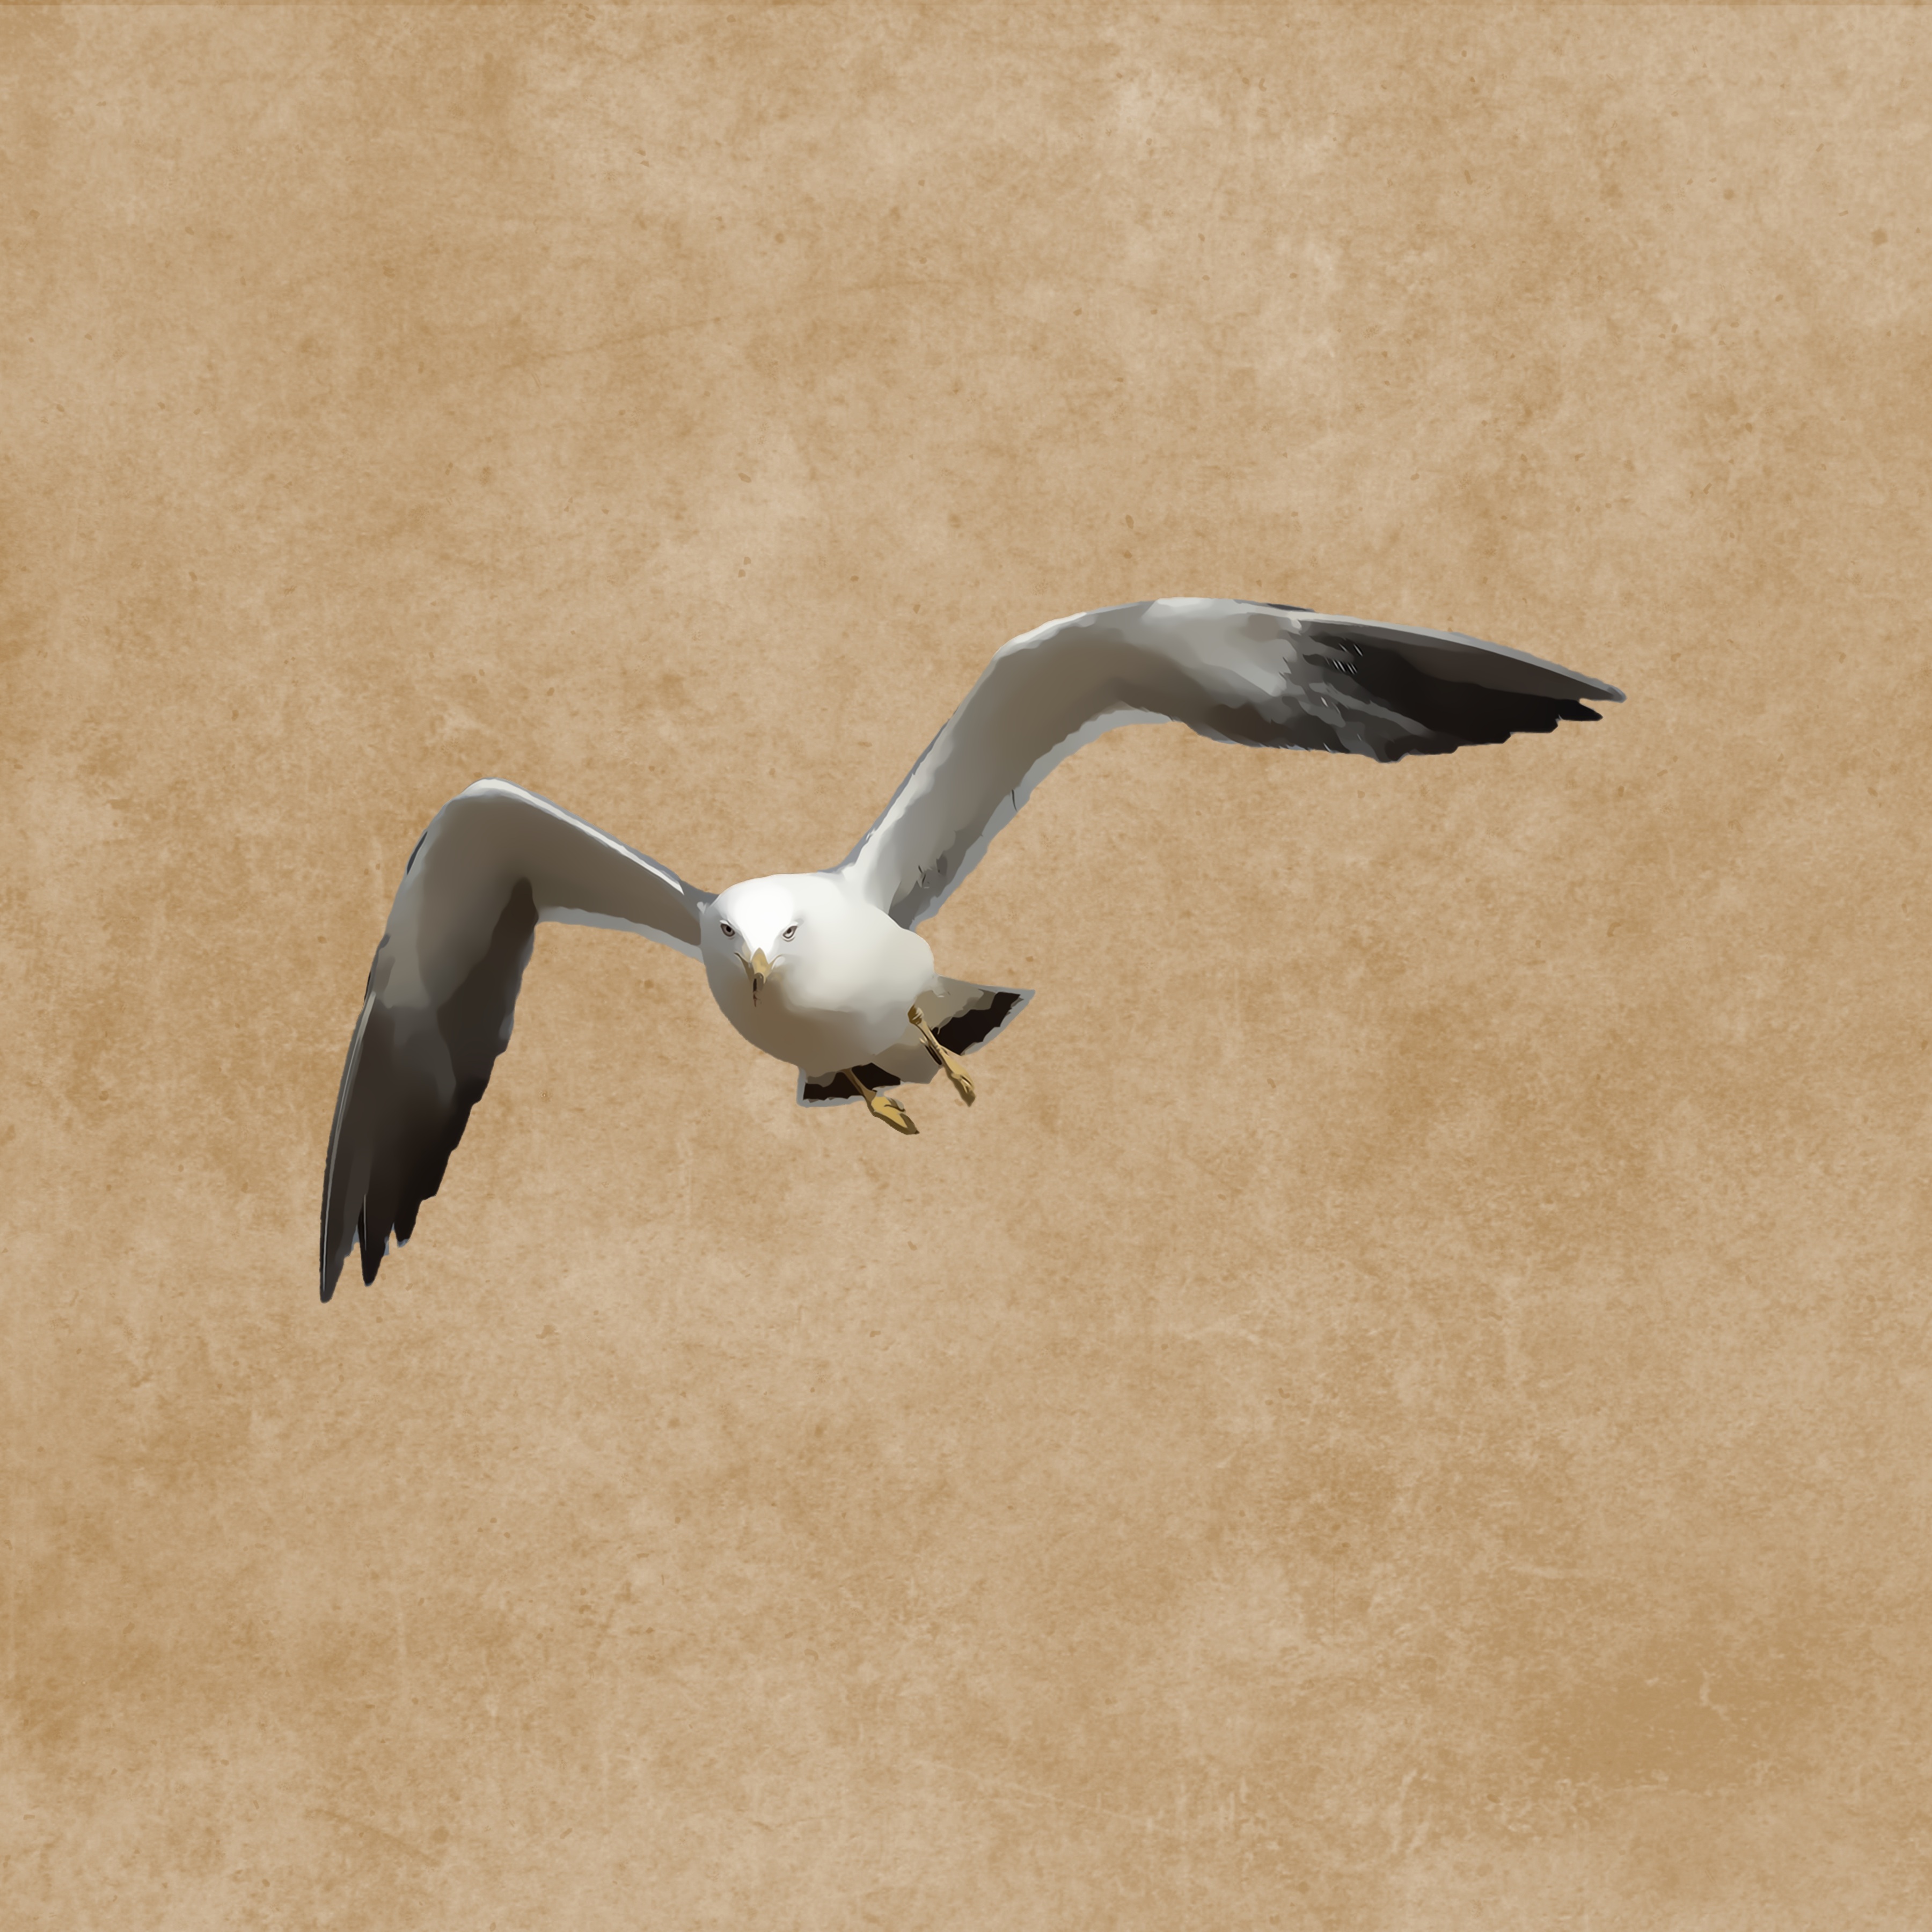
bird, wing, seabird, fly, seagull, gull, beak, plumage, drawing, vertebrate, albatross, charadriiformes